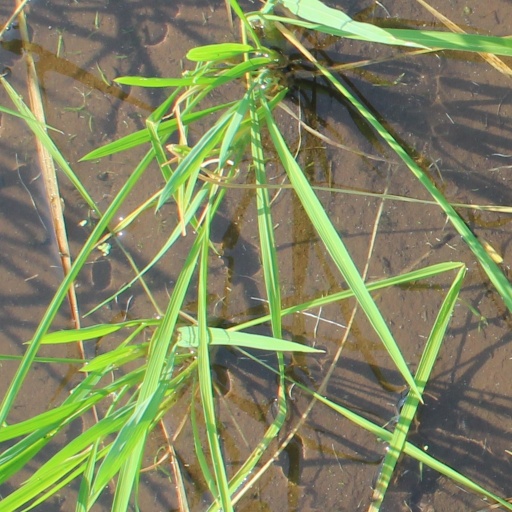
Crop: rice